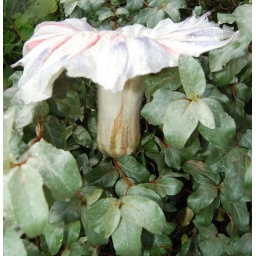
Felted around a glass and onto the felt I added loads of silk for a shiny finish.